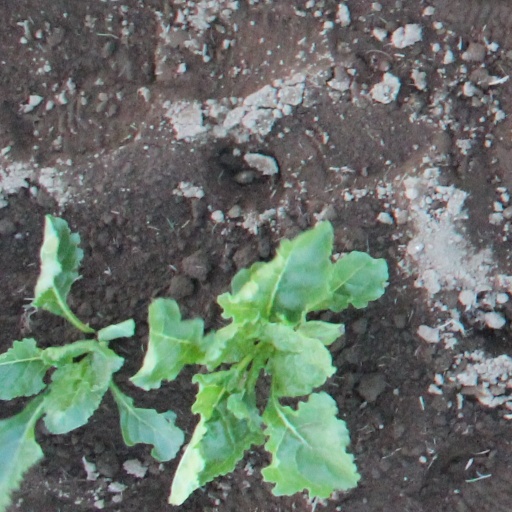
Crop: sugar beet